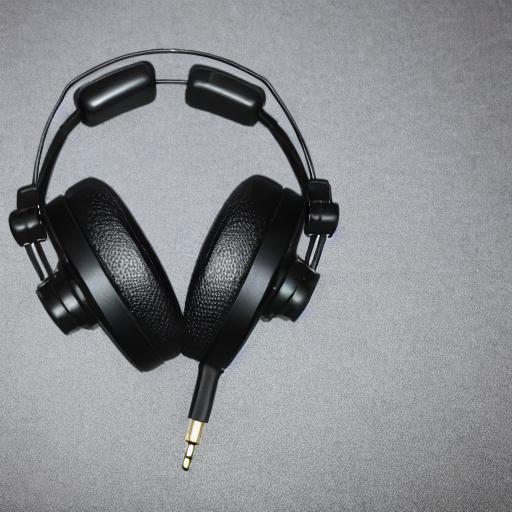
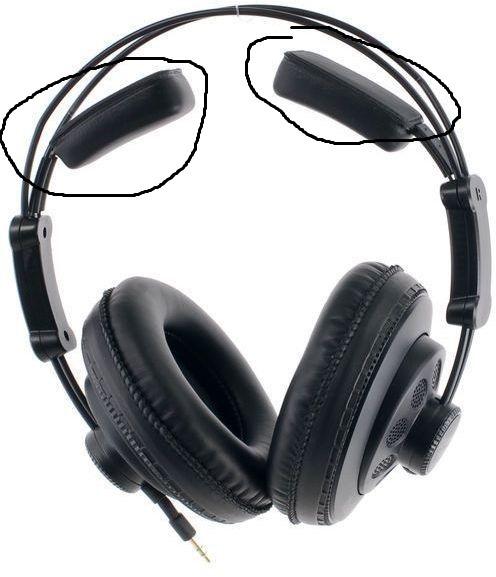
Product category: headphones
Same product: no